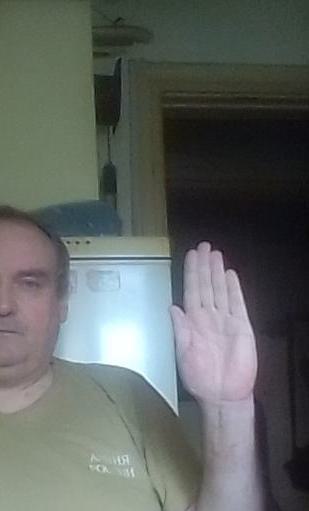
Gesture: stop